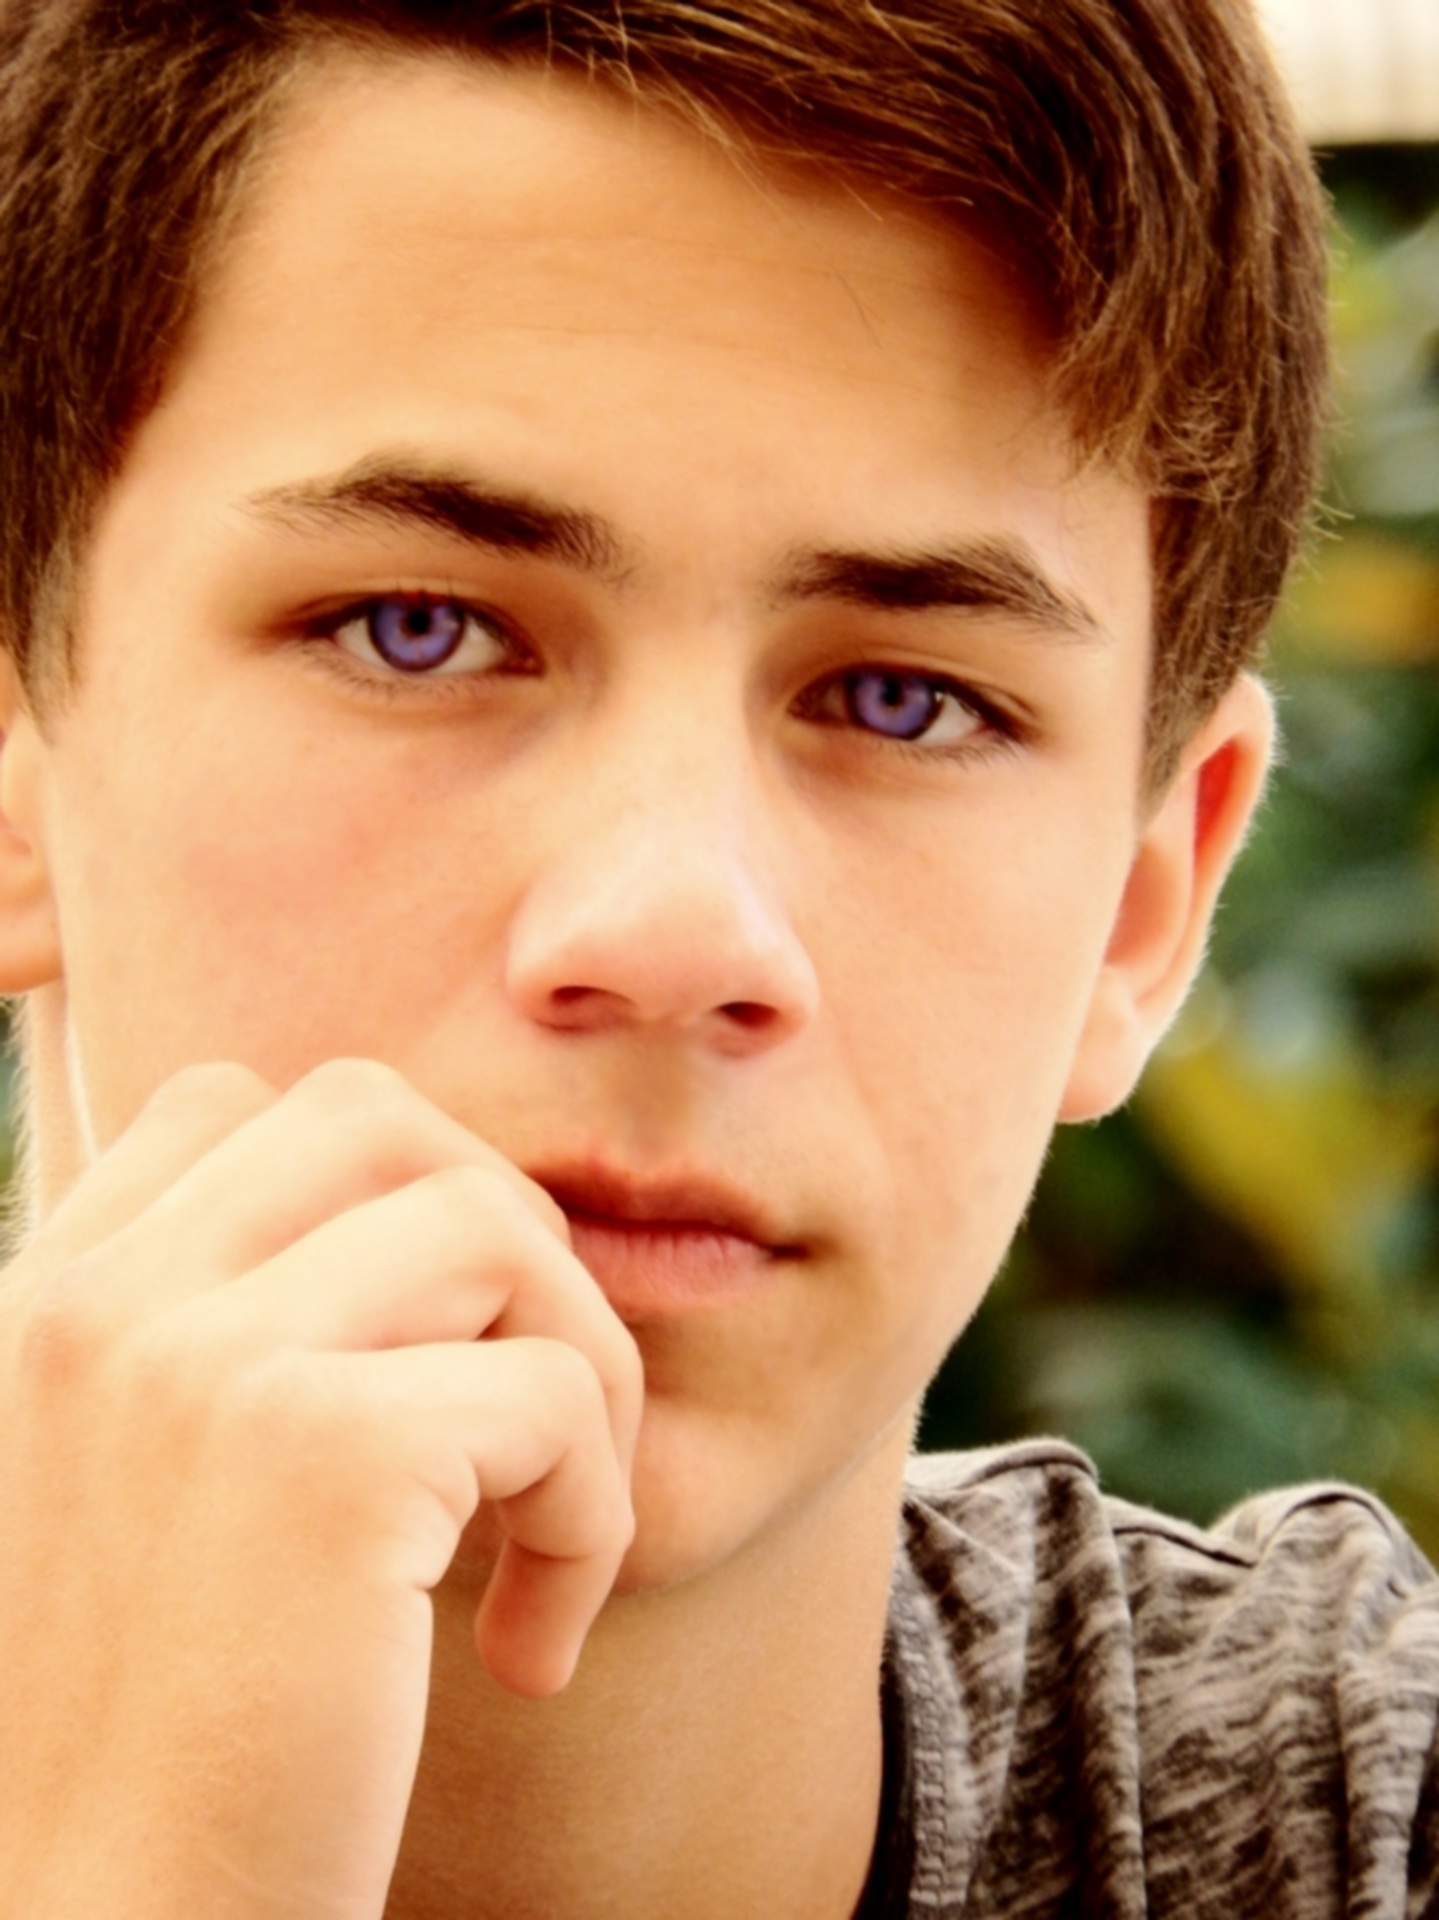
Gender: men